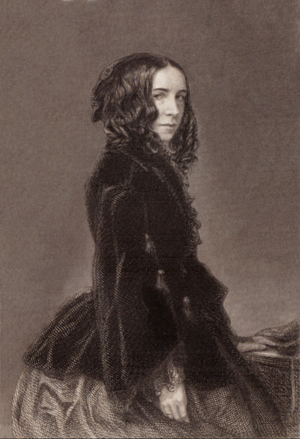
Robert Browning, né à Camberwell, Surrey, le 7 mai 1812 et mort à Venise le 12 décembre 1889, est un poète et dramaturge britannique, reconnu comme l'un des deux plus grands créateurs poétiques de l'Angleterre victorienne, l'égal, quoique dans un style tout différent, de Tennyson.
Elizabeth Barrett Browning, née le 6 mars 1806 à Coxhoe Hall, dans le comté de Durham, et morte le 29 juin 1861 à Florence, est une poétesse, essayiste et pamphlétaire anglaise de l'ère victorienne.